2000 Summer Olympics torch relay

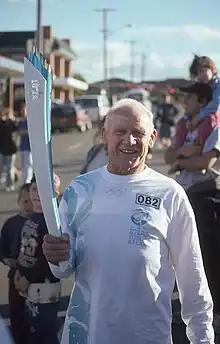
Fred Atkins taking the Torch through Taree, New South Wales

A total of 13,400 torch-bearers were involved in the relay. The Greek leg of the route saw 800 people carry the torch, while 1,500 people were involved across Oceania. As part of the vast traversal of Australia, 11,000 people carried the torch within the country. Anna Booth was the Australian who chaired the 2000 Summer Olympics torch relay committee and she brought the torch to Australian soil on 8 June.